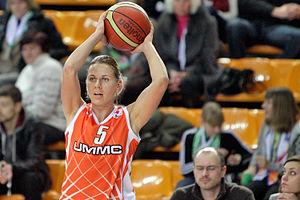
Anete Jēkabsone, désormais Anete Jēkabsone-Žogota, née le 12 août 1983 à Riga, est une joueuse de basket-ball lettonne, évoluant au poste d’arrière-ailière.